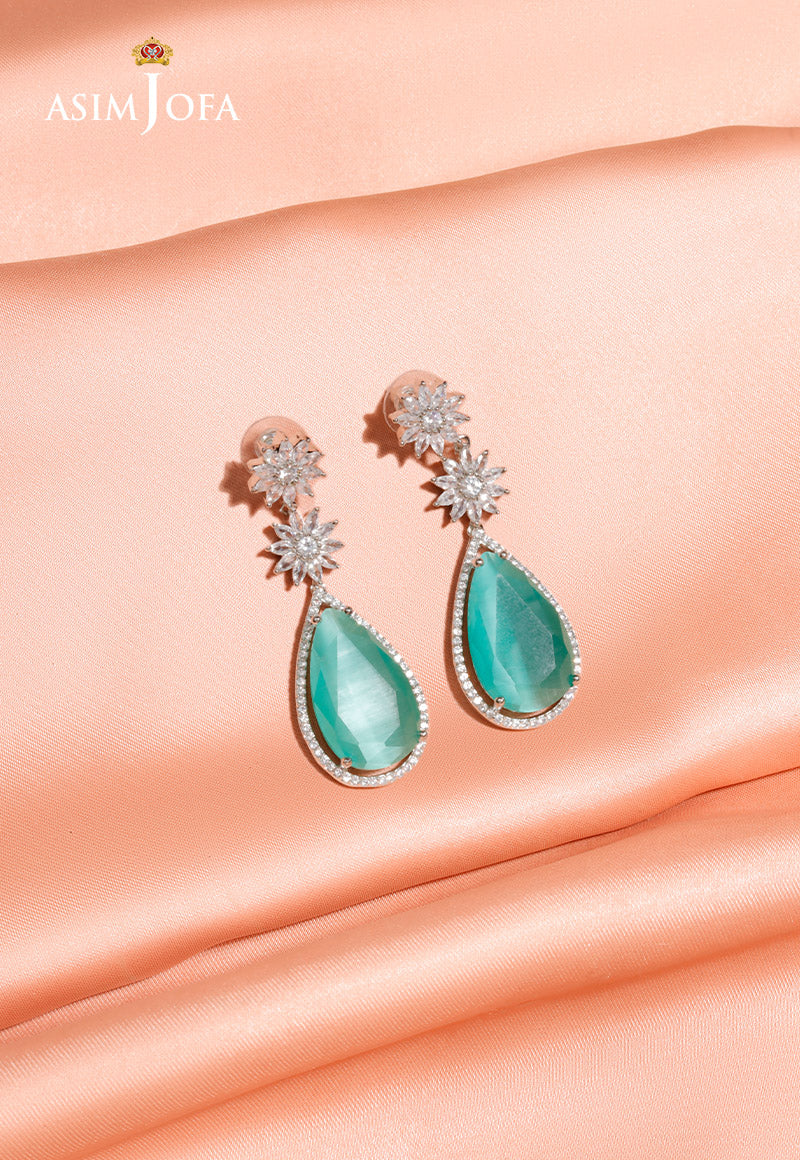
green jora drop earring